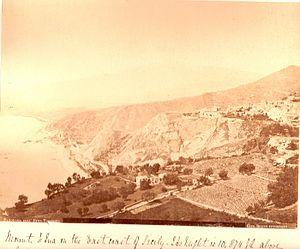
Giuseppe Bruno est un photographe italien, actif à Taormine